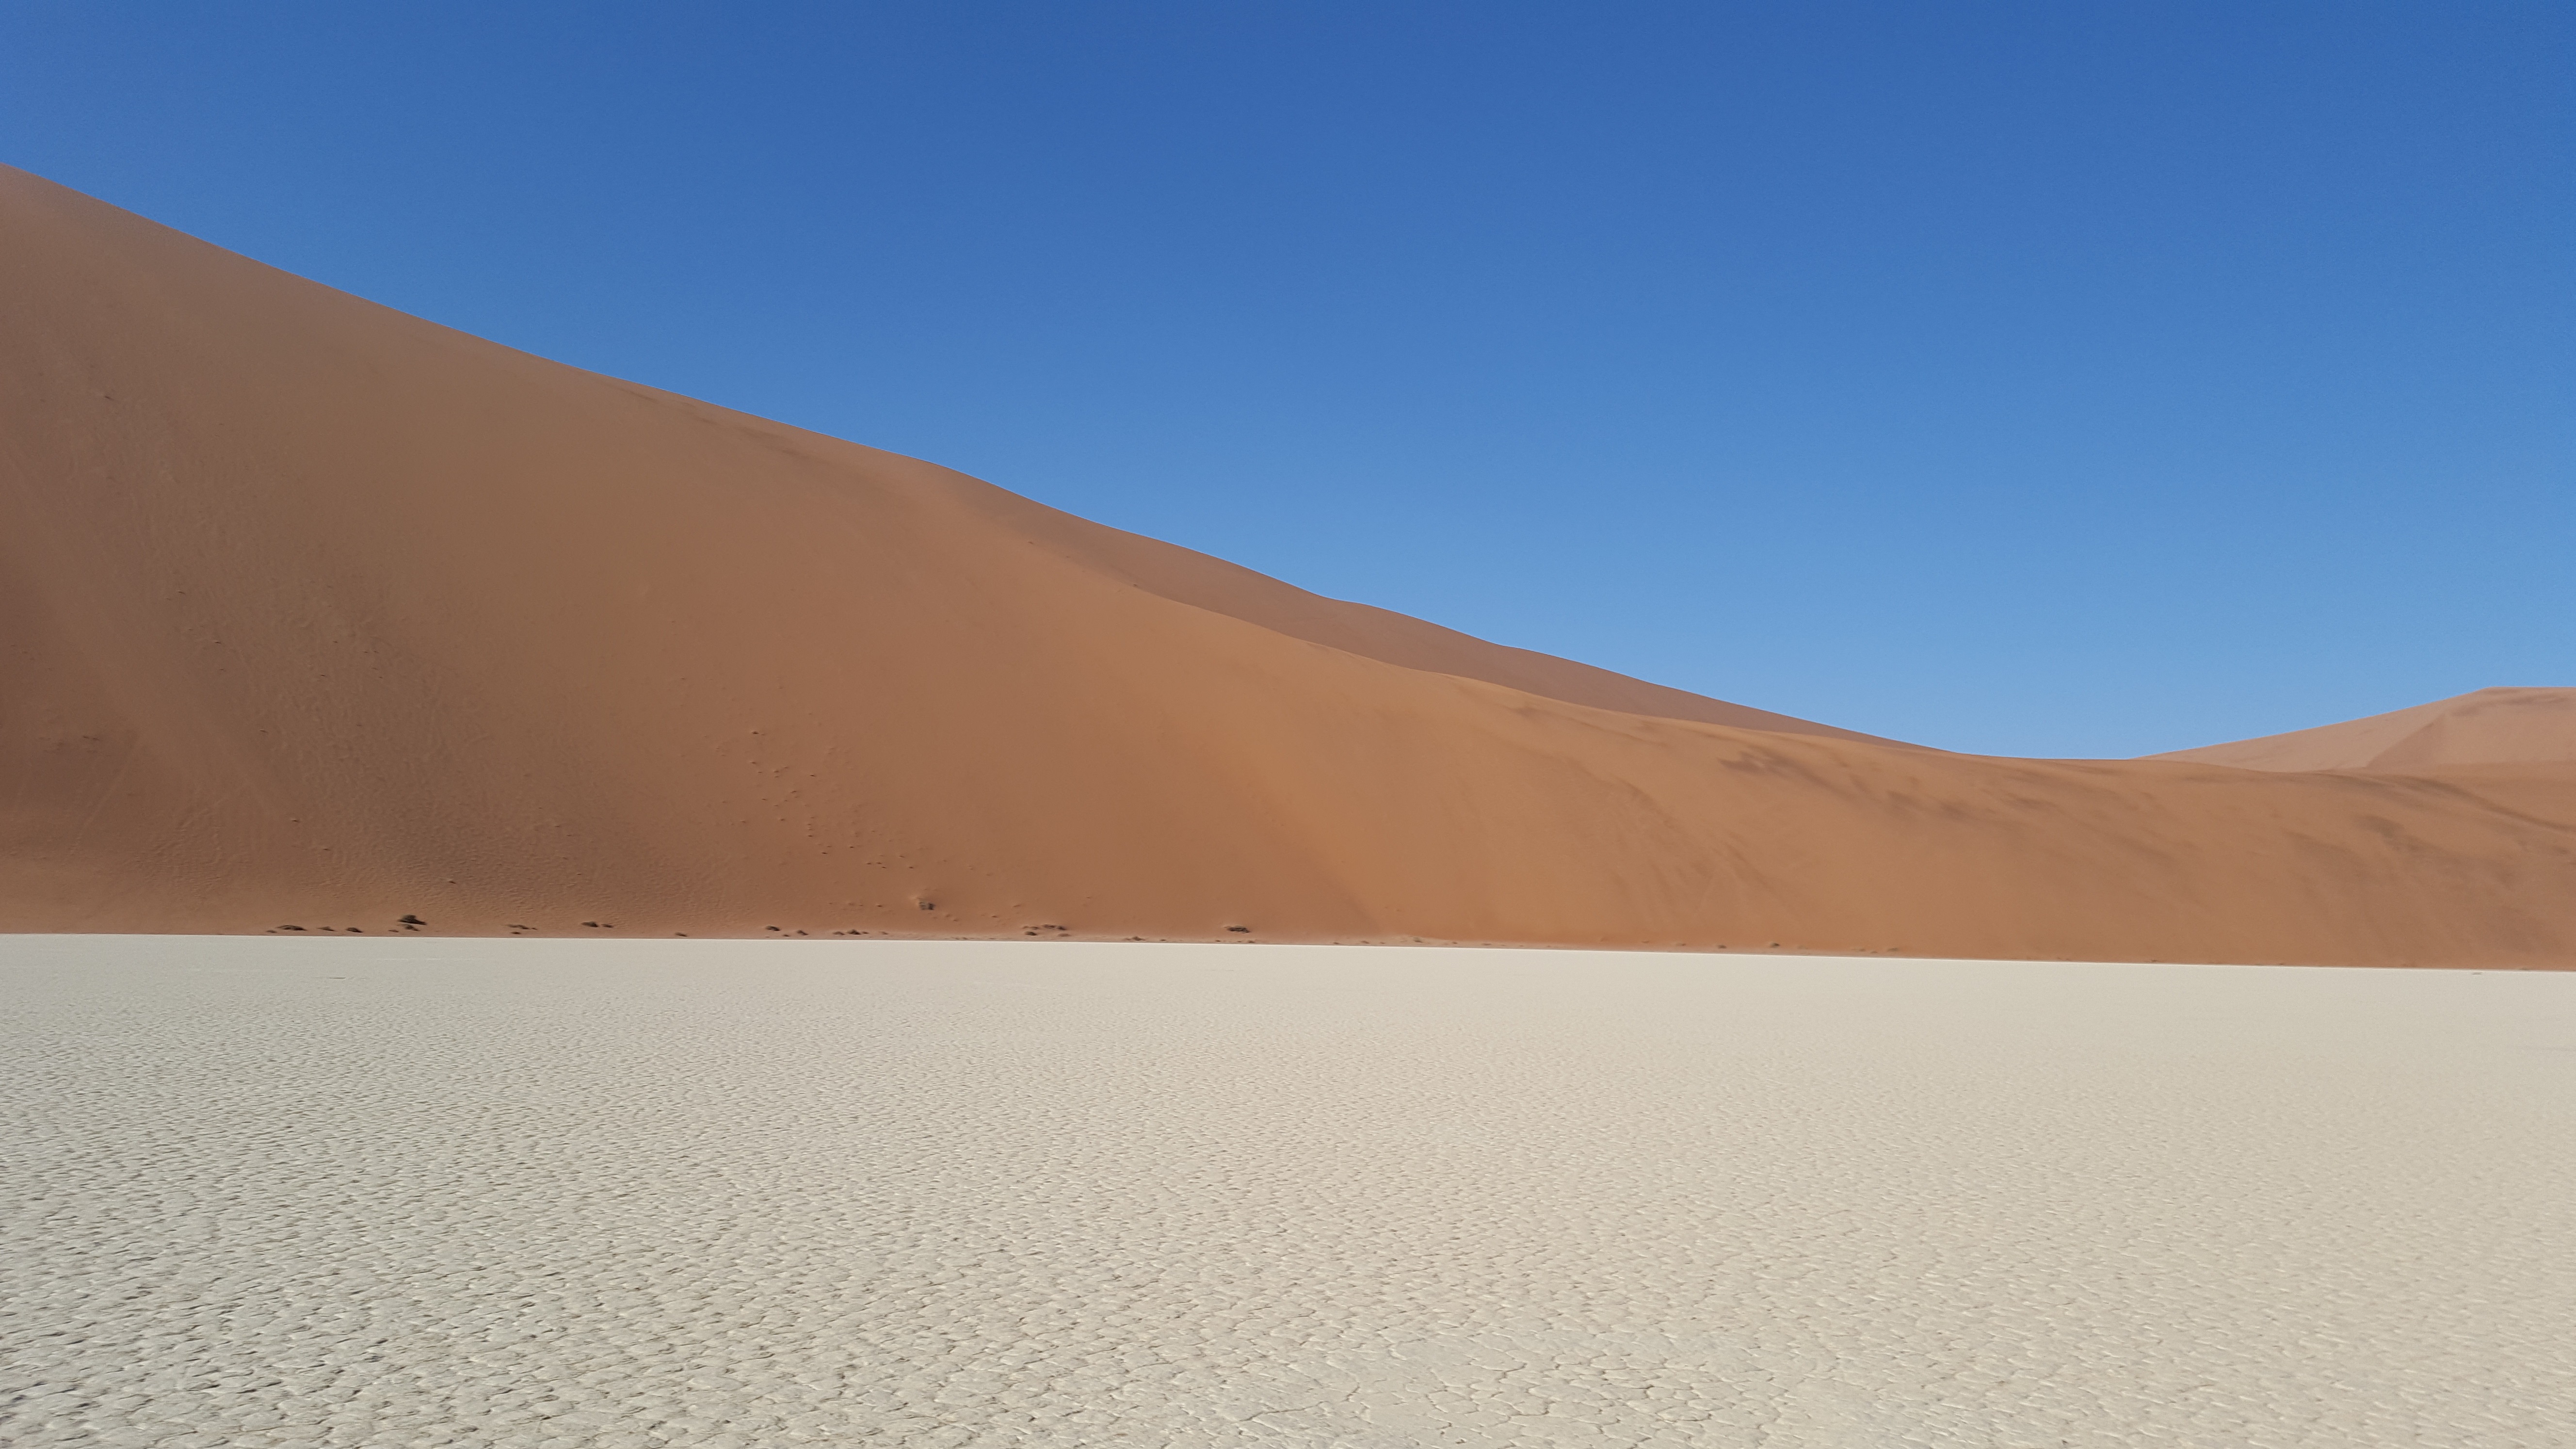
landscape, sand, desert, dune, material, habitat, sahara, wadi, enormous, landform, erg, namibia, sossusvlei, natural environment, geographical feature, aeolian landform